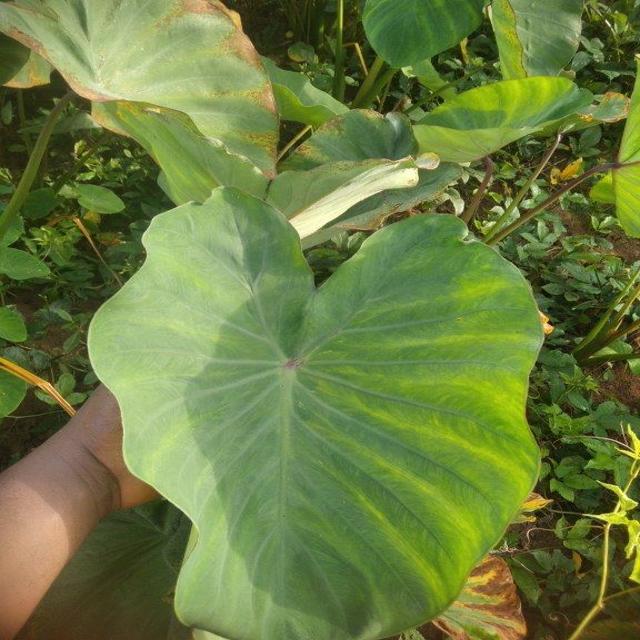
Label: Healthy